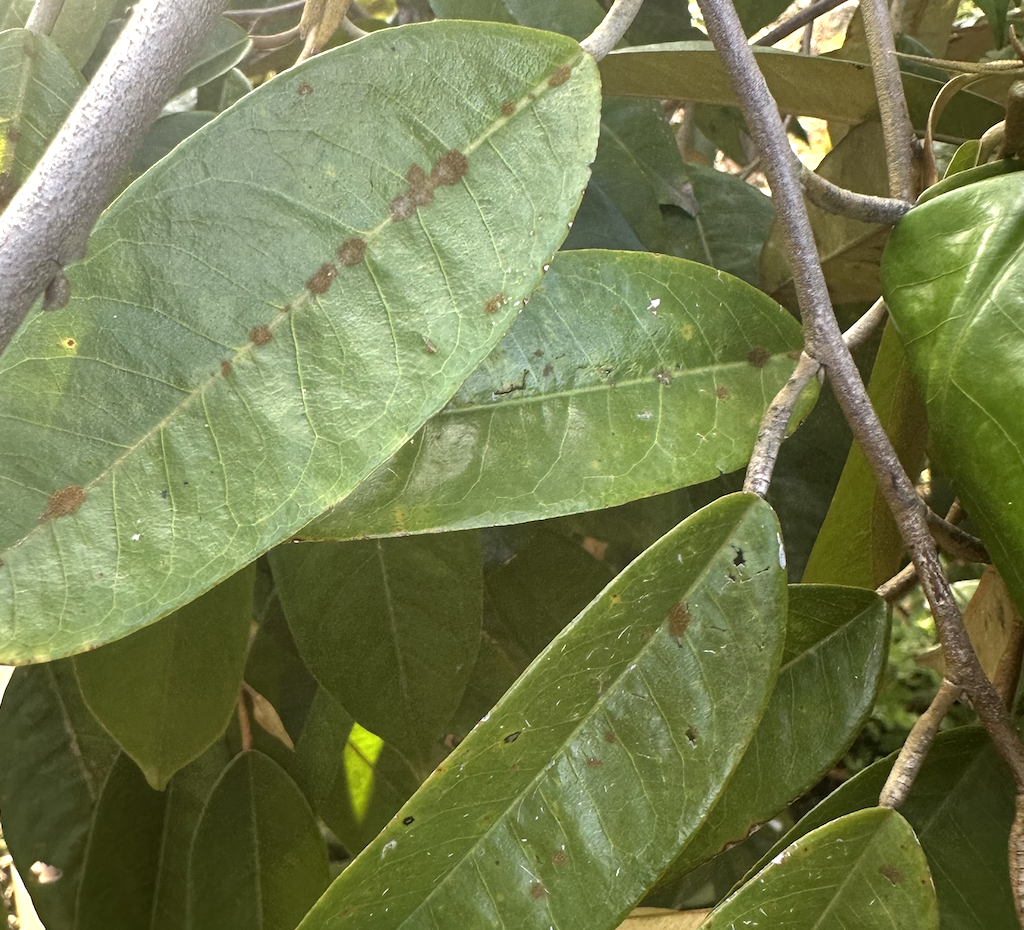
Label: stem_blight